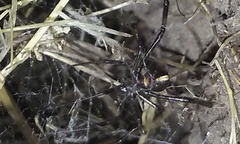
Species: Lactrodectus_hesperus